Jack DeJohnette

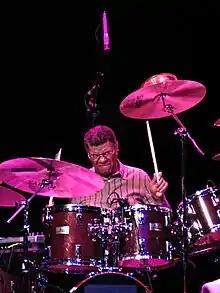
Jack DeJohnette in 2006

DeJohnette continued to work with Special Edition into the 1990s, but did not limit himself to that. In 1990 he toured in a quartet consisting of himself, Herbie Hancock, Pat Metheny, and his long-time collaborator Holland, and released "Parallel Realities" with this group the same year. In 1992 he released a major collaborative record, "Music for the Fifth World", which was inspired by studies with a Native American elder and brought him together musically with players like Vernon Reid and John Scofield. He had also, during the 1980s, resumed playing piano, which led to his 1994 tour as an unaccompanied pianist. He also began working again with Abercrombie and Holland, reviving the Gateway trio. In 1990, DeJohnette was awarded an Honorary Doctorate of Music from Berklee College of Music.